New Rules

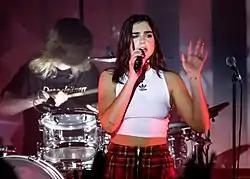
Dua Lipa performing "New Rules" during The Self-Titled Tour in 2018

Lipa performed "New Rules" at the Glastonbury Festival in England on 23June 2017. On 4October 2017, the singer performed "New Rules" on "The Jonathan Ross Show", where she was accompanied by a group of dancers with whom she recreated the scenes of the music video. Later that month, the artist sang the song during the BBC Radio 1 Teen Awards, where she received the Best Single award for the track, and on "Later... with Jools Holland". On 9December, she performed "New Rules" at the Jingle Bell Ball concert in London. Days later, Lipa appeared on the fifth season of Spanish musical competition "La Voz", where she sang the song alongside the finalists. Lipa also performed the track during the encore of The Self-Titled Tour (2017–18).